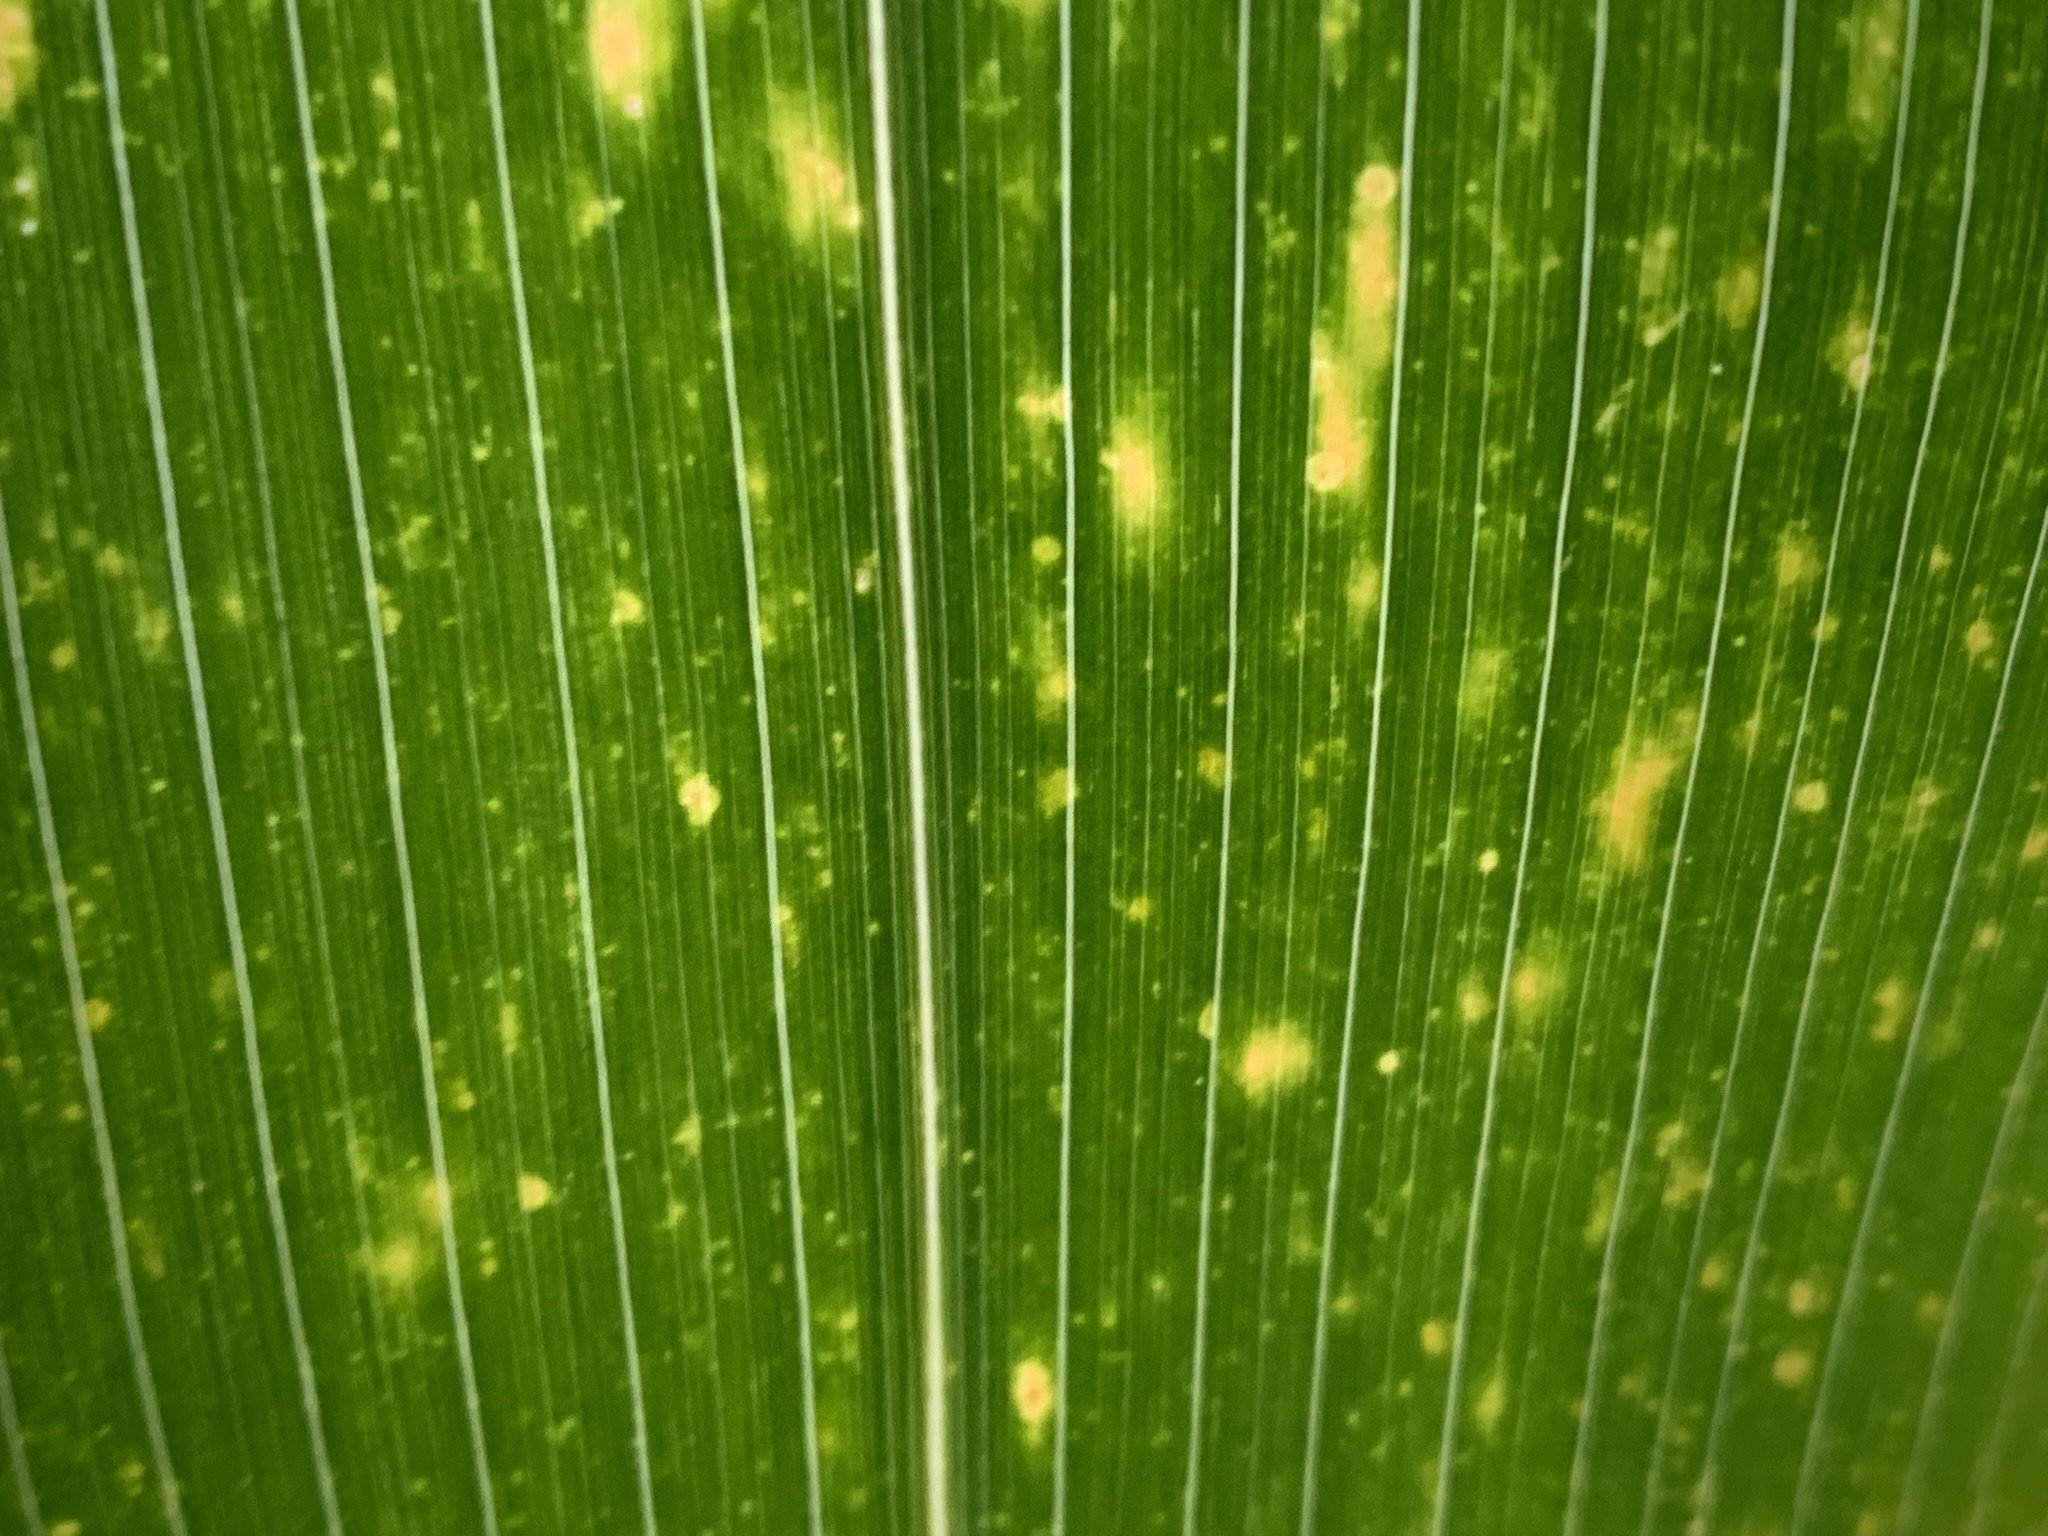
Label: MLN